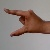
The image shows a hand gesture representing the letter 'Z' in Indian Sign Language.